Hiligaynon people

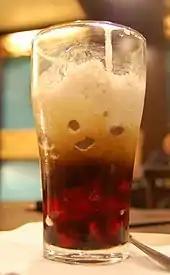
Hiligaynon style "Guinomis" (sago in coconut syrup with toasted rice)

Common meals have fish and other seafood as a main component. They are often cooked with local green produce and other spices. Rice is also served as part of the meal, as in the rest of the country. Several dishes of the Hiligaynon are well known to many Filipinos, and contribute to the local food culture of Iloilo City. La Paz Batchoy is one such dish, composed of pork innards, liver, and heart in a broth with noodles and trimmings such as chicharon and garlic. Pancit Molo is also a popular dish, a wonton soup with dumplings filled with pork, chicken, and shrimp, as well as trimmings of green onions and garlic. Particular to Western Visayas is "Ibus", a finger food of glutinous rice wrapped in coconut leaves in the shape of a roll. Kadyos, baboy, kag lanka (KBL), Laswa, and Kansi are some of the other soup dishes originating from the Hiligaynon people.